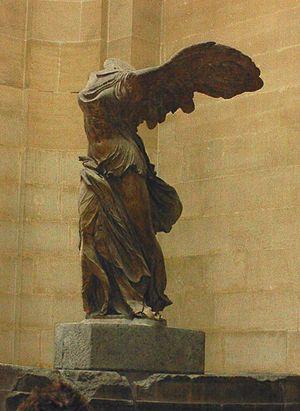
La sculpture du marbre est l'art de créer des formes tridimensionnelles à partir de marbre. La Sculpture est parmi les plus anciennes formes d'art. Même avant de peindre les murs d'une grotte, les premiers êtres humains façonnaient des formes dans la pierre. Depuis ces lointains débuts, les productions artistiques ont évolué jusqu'à leur complexité actuelle.